Inger Elin Utsi

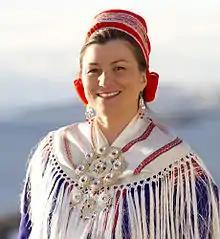

Inger Elin Kristina Ivarsdatter Utsi (born 1975) is a Norwegian-Sami politician and actor who has appeared in several films.